Miuccia Prada

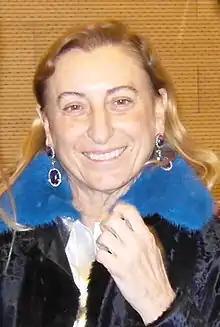
Prada in 2011

Miuccia Bianchi Prada (born Maria Bianchi on 10 May 1949) is an Italian billionaire fashion designer and businesswoman. She is the head designer of Prada and the founder of its subsidiary Miu Miu. As of October 2021, "Forbes" estimated her net worth at US$4.8 billion. In August 2021, "Bloomberg" estimated her net worth to be $6.6 billion, ranking 430th in the world.